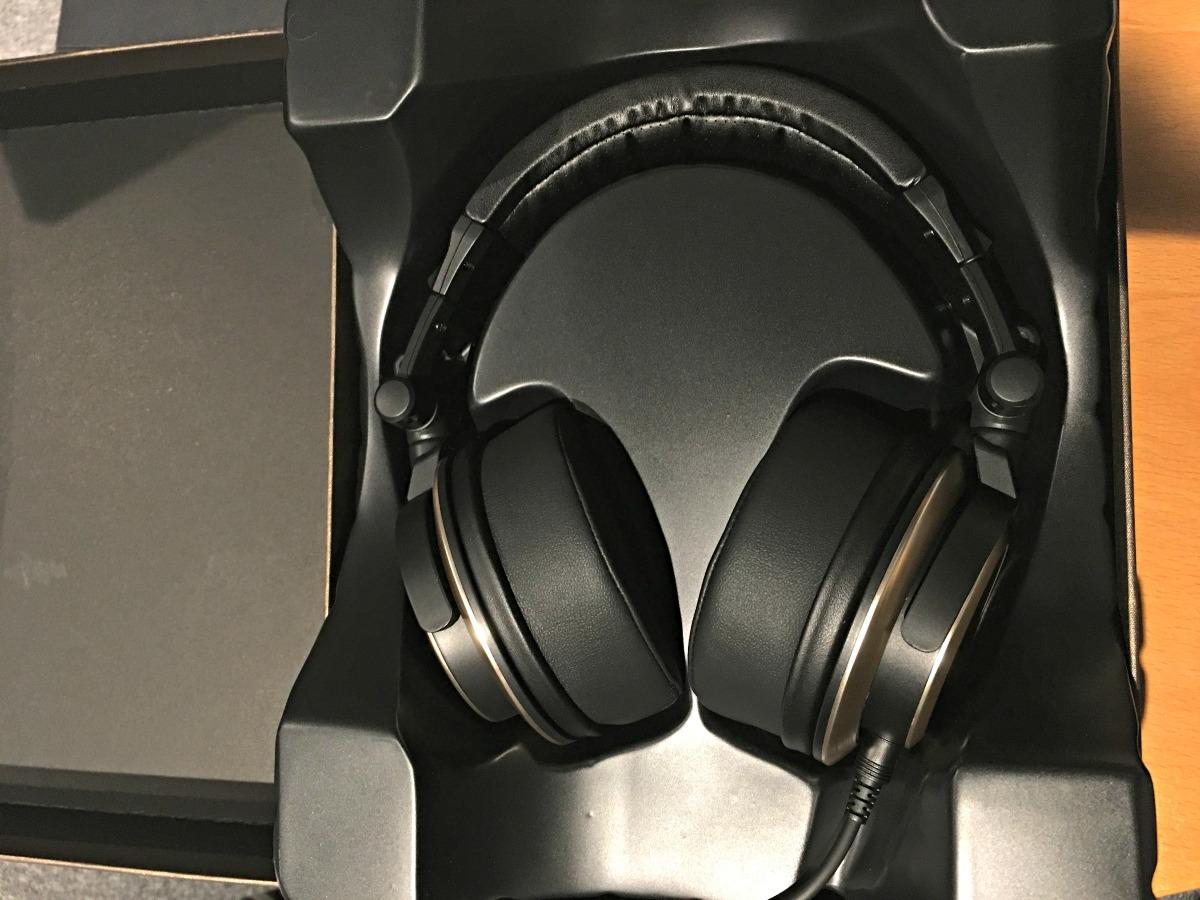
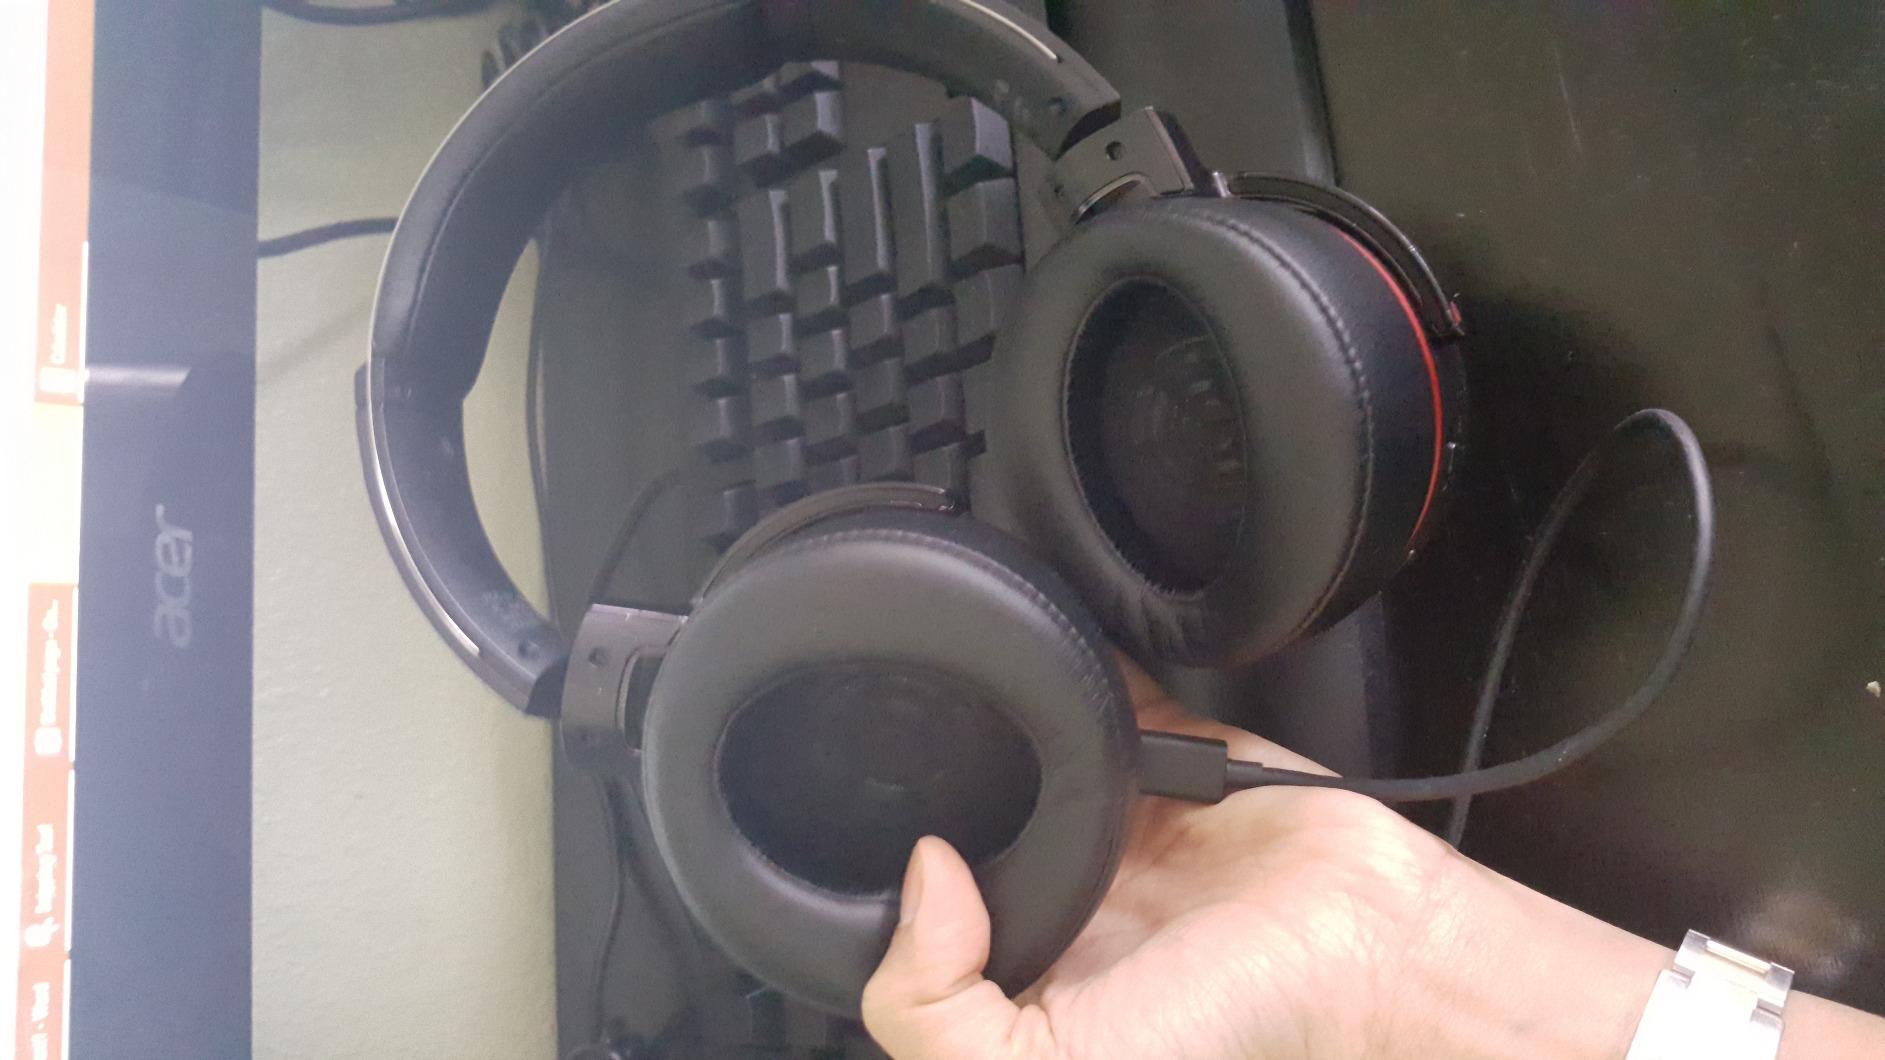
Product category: headphones
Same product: no